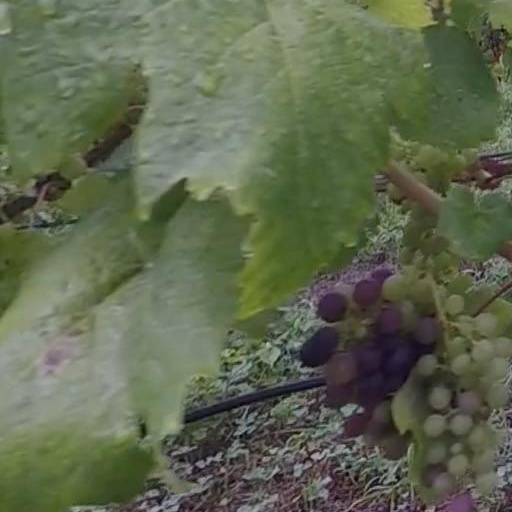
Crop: grape